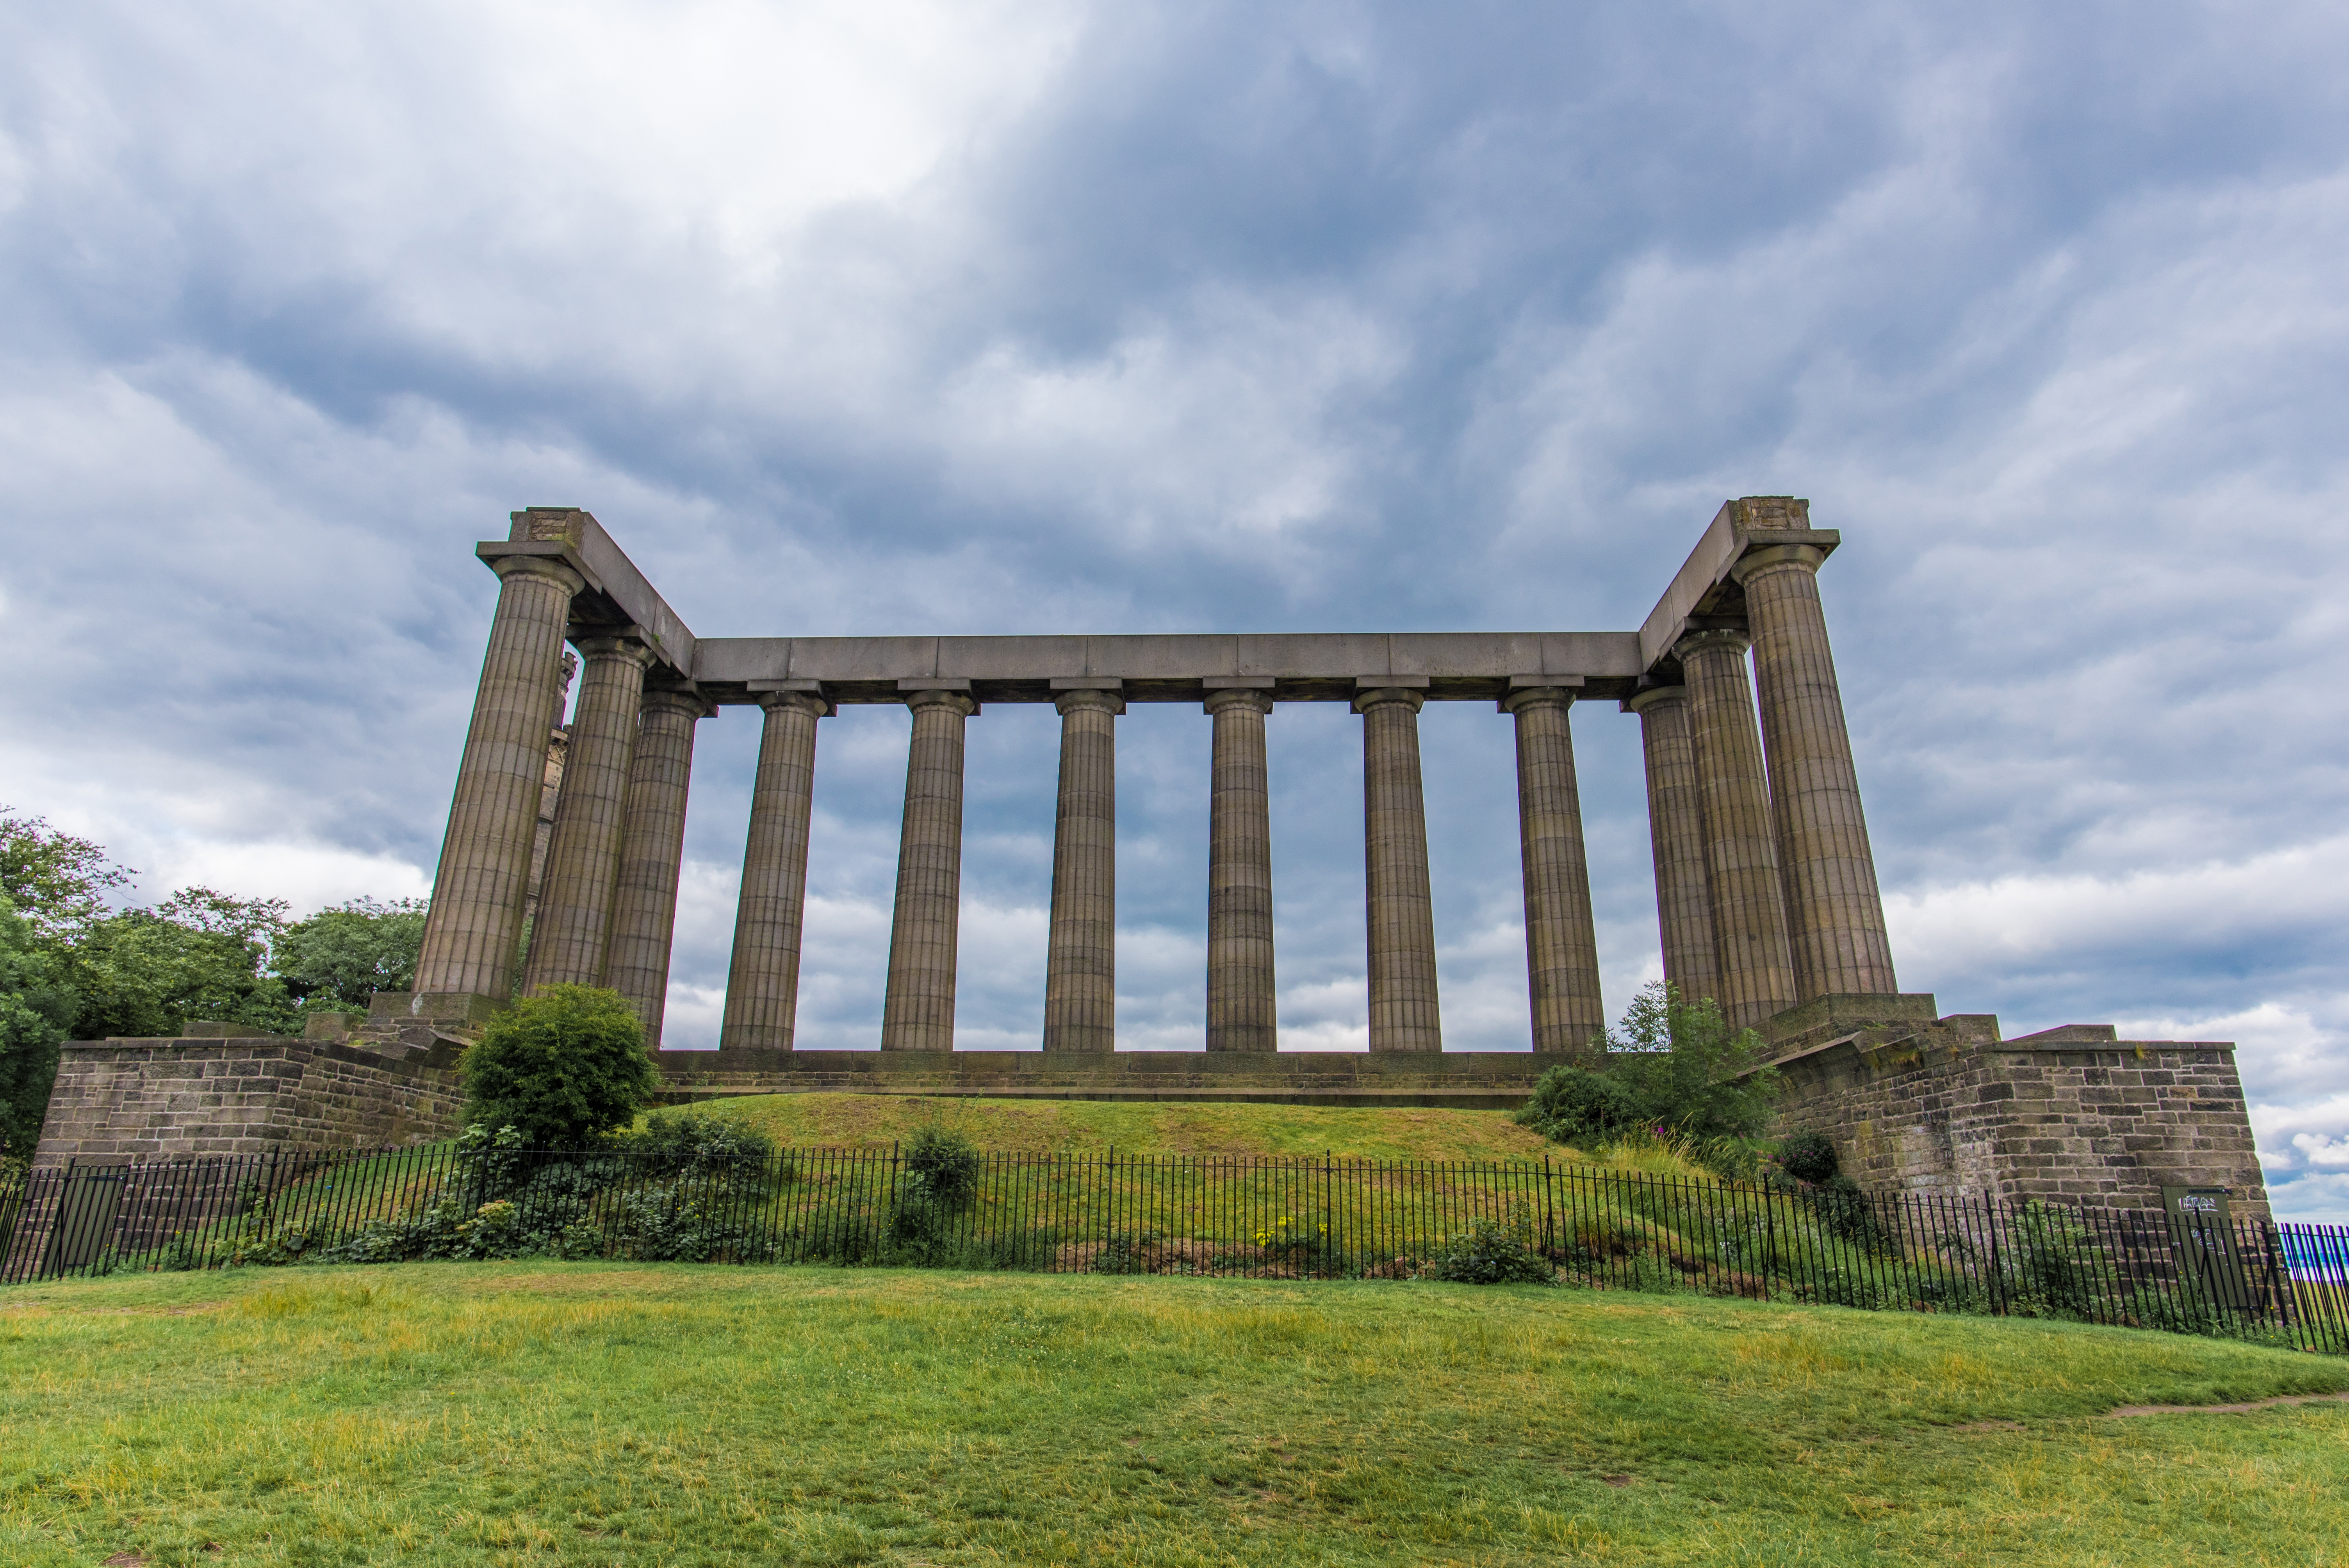
architecture, sky, bridge, hill, building, old, stone, monument, arch, pillar, landmark, chapel, places of interest, national, clouds, place, ruins, culture, scotland, unfinished, famous, historical, estate, edinburgh, in the free, national monument of scotland